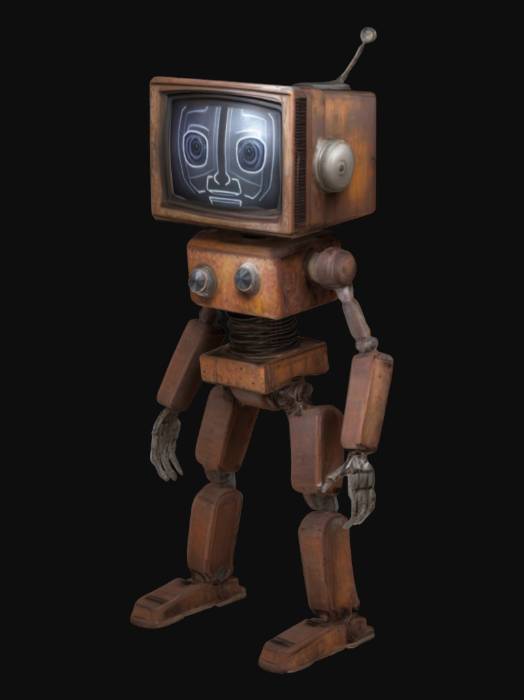
미적 점수 (1~10점): 3